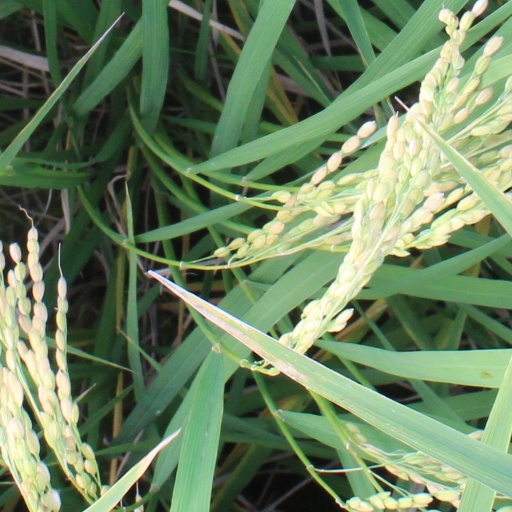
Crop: rice